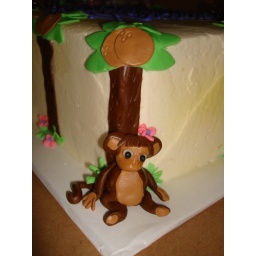
Close up of fondant monkey with flower in hair.